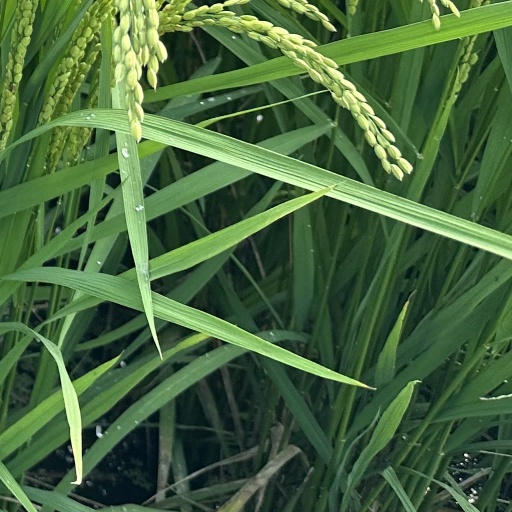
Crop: rice